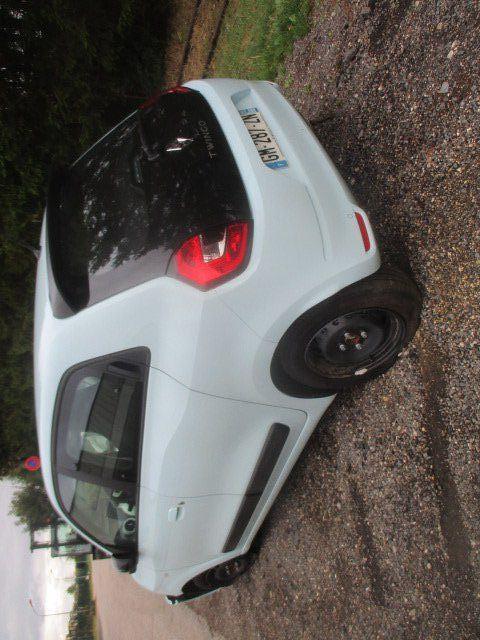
Aucun dommage détecté.
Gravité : aucun